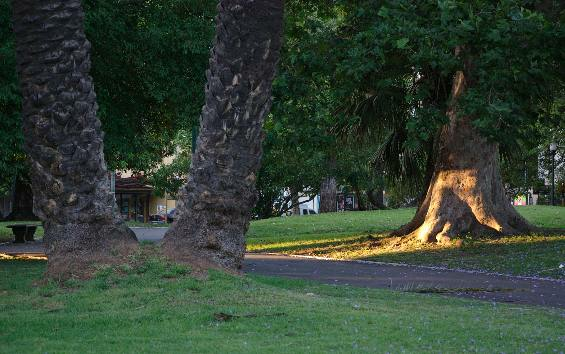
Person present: No